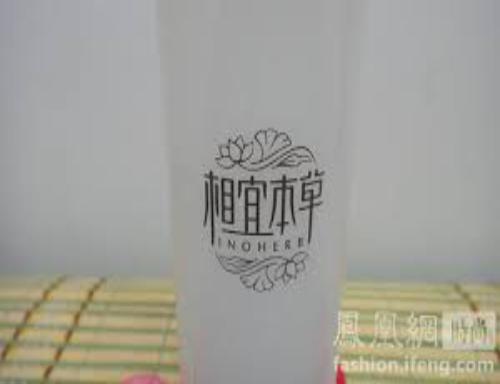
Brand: INOHERB-1
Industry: Necessities